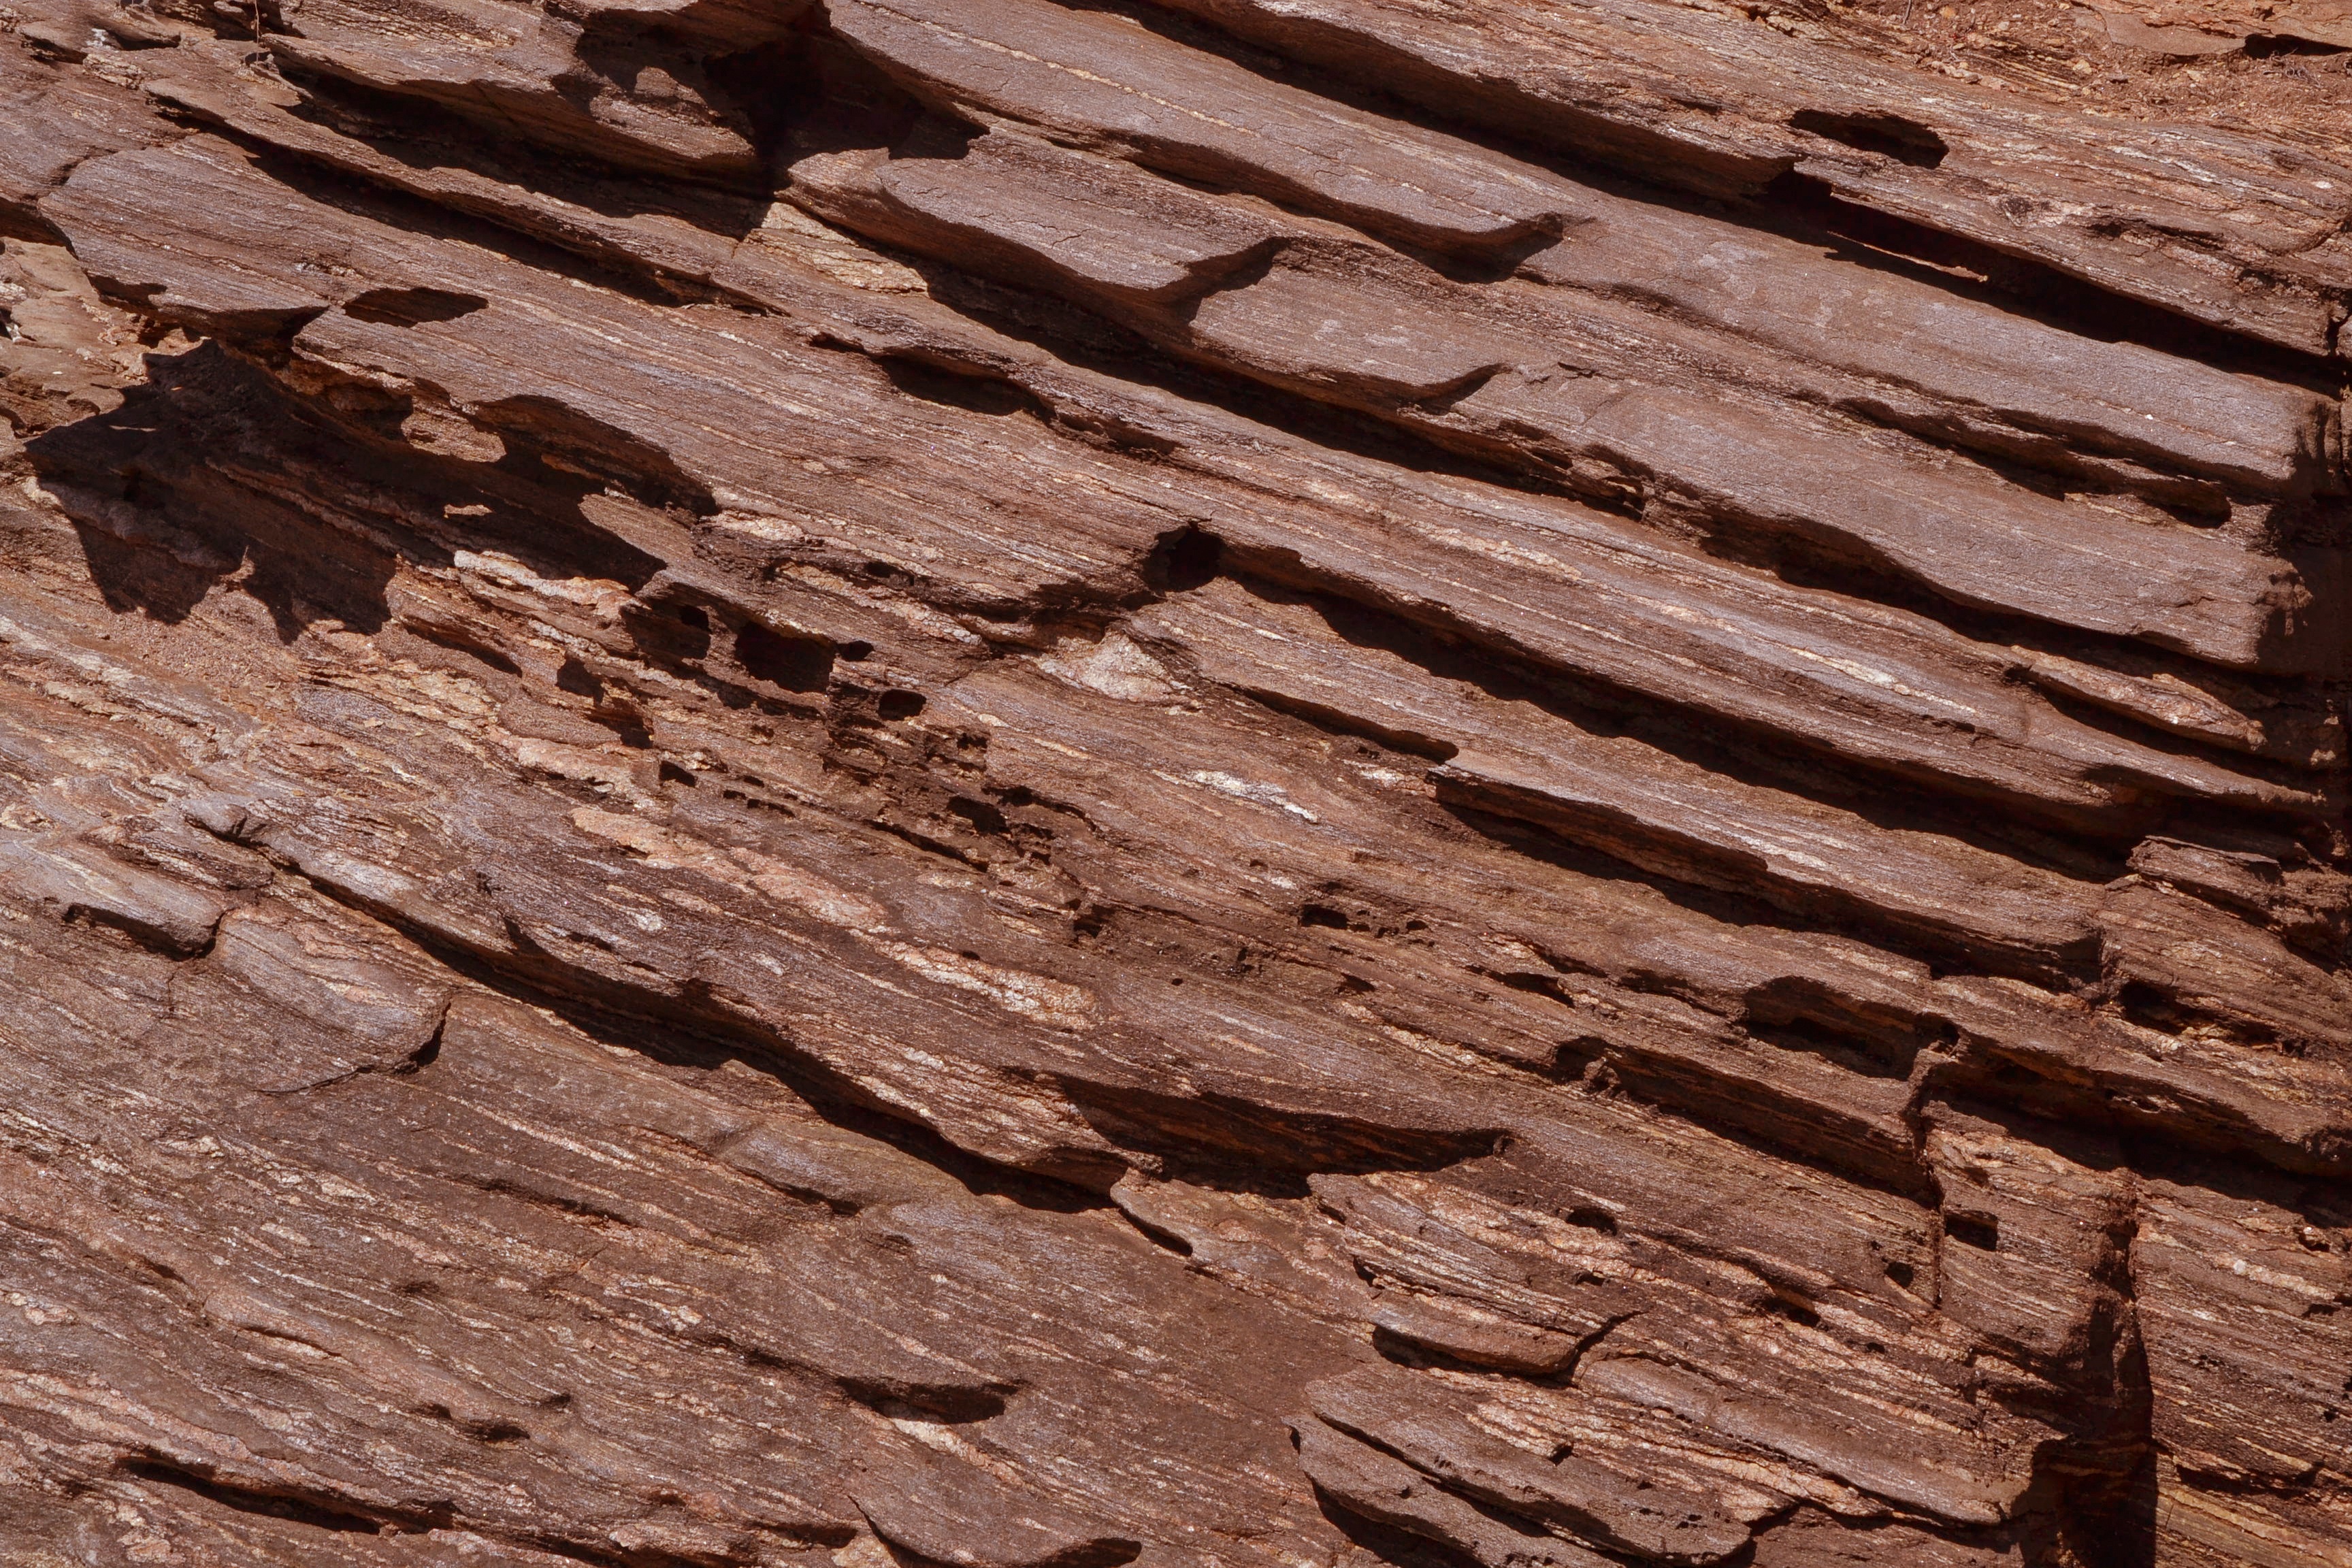
tree, rock, abstract, wood, texture, trunk, wall, bark, dry, log, pattern, soil, rough, brick, material, surface, background, geology, design